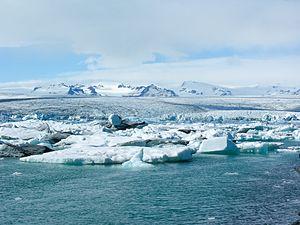
L'Esjufjöll est un petit massif volcanique partiellement masqué par les glaces au sud-est du Vatnajökull et au nord du Öræfajökull. Il possède une petite caldeira. Le seul fait répertorié pour ce volcan est une éruption volcanique mineure ayant eu lieu en 1927 et qui engendra un jökulhlaup.
Dangereusement vôtre est un film anglo-américain réalisé par John Glen et sorti en 1985. C'est le 14ᵉ opus de la série des films de James Bond produite EON Productions. Roger Moore y incarne James Bond pour la septième et dernière fois.